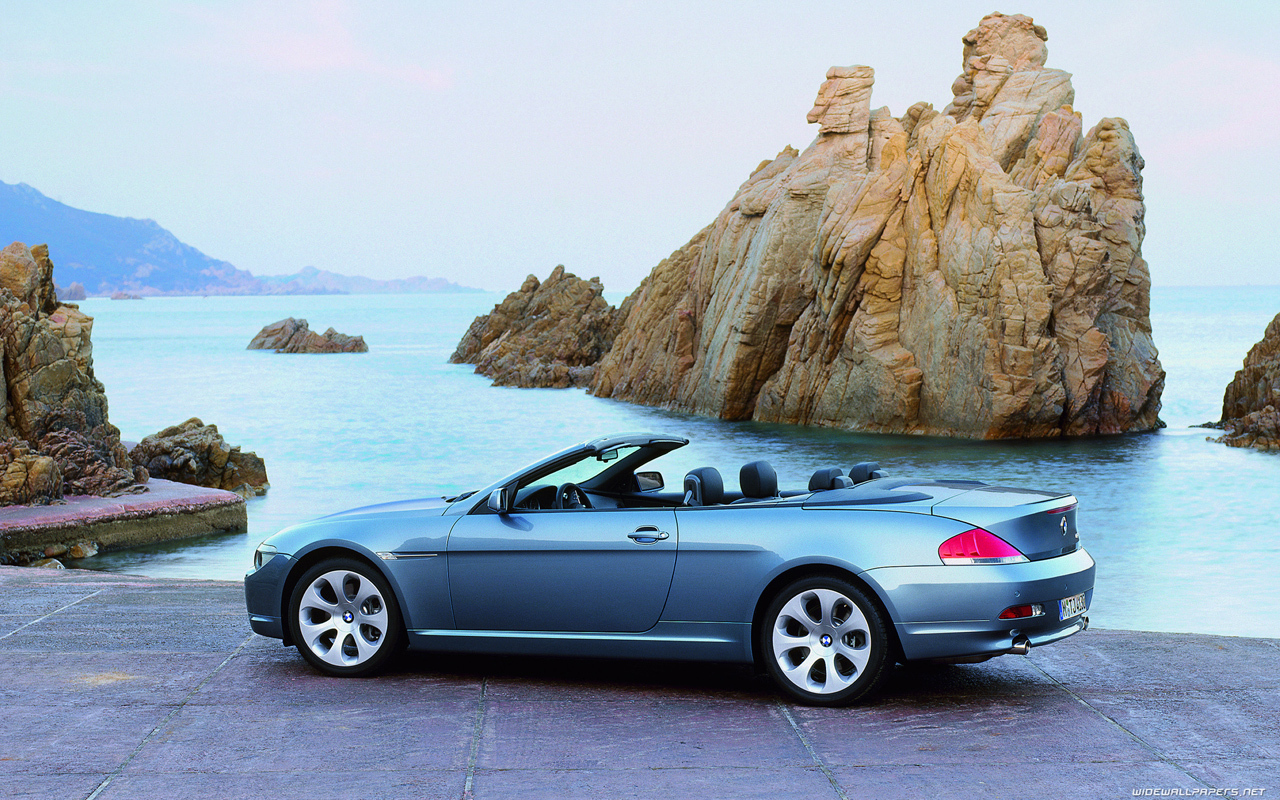
Car model: 2007 BMW 6 Series Convertible